Chateau Chantal

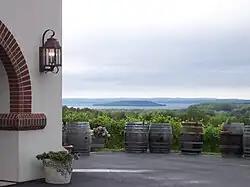
Power Island from Chateau Chantal

On years when weather permits Chantal preserves a portion of the Riesling grapes to be harvested after the first hard freeze. Ice wine was first produced in Michigan in 1983 by Mark Johnson, who was working at Chateau Grand Traverse at the time. Chantal continues to follow the German laws that govern what wine qualifies as ice wine. German wine law is similar to the United States wine law and both dictate that ice wine must be picked only when the grapes are frozen on the vine. Because of the impossibility of predicting nature, making ice wine requires a great deal of luck. The grapes are generally picked in December after prolonged below freezing temperatures, to ensure they are frozen all the way through. But on warmer years the grapes cannot be picked until late into January or February. It can also be difficult to protect the grapes from birds and wind as they stay on the vine until after they are very ripe. Leaving the grapes on the vine until the first hard freeze ensures the grapes have reached their full ripeness while the ice captures the excess water leaving naturally concentrated sugars. Ice wine is sometimes referred to as liquid gold because of its high cost to make and purchase and because of the wine's intense sweetness.